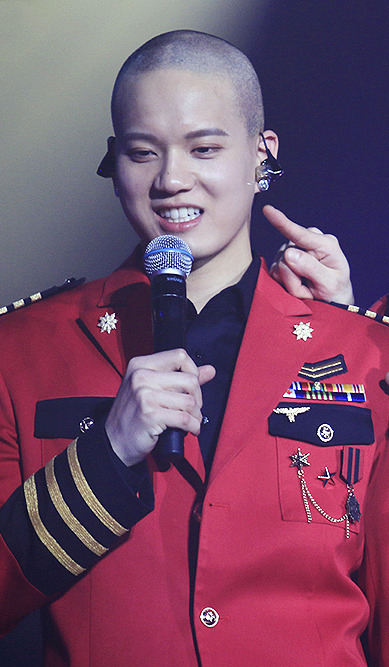
พีเนียล ชิน

| name = พีเนียล ชิน
| image = Peniel Shin at BTOB Time in January 2017.jpg
| caption = พีเนียลที่คอนเสิร์ต "BTOB Time" ในเดือนมกราคม 2017
| alias = Shin Dong-geun
| birth_place = ชิคาโก, รัฐอิลลินอยส์, สหรัฐอเมริกา
| signature = Peniel Shin&#039;s Signature.png
| signature_size = 150
| module = Infobox musical artist|embed=yes
| background = solo_singer
| instrument = เสียงร้อง
| years_active = 2012–ปัจจุบัน
พีเนียล ชิน (; ; เกิด 10 มีนาคม ค.ศ. 1993) หรือที่รู้จักกันในชื่อ พีเนียล (; ) เป็นแร็ปเปอร์ นักร้อง นักแต่งเพลงชาวเกาหลี-อเมริกันที่อาศัยอยู่ในเกาหลีใต้ เขาเดบิวต์ในฐานะสมาชิกของวงบอยแบนด์เกาหลีใต้ บีทูบี (วงดนตรี)|บีทูบี ในปี 2012
==อ้างอิง==
==แหล่งข้อมูลอื่น==
* Official website
หมวดหมู่:นักร้องชายชาวเกาหลีใต้
หมวดหมู่:ไอดอลชายชาวเกาหลีใต้
หมวดหมู่:นักแสดงเกาหลีใต้
หมวดหมู่:นักเต้นเกาหลีใต้
หมวดหมู่:ศิลปินสังกัดคิวบ์เอนเตอร์เทนเมนต์
หมวดหมู่:สมาชิกของบีทูบี